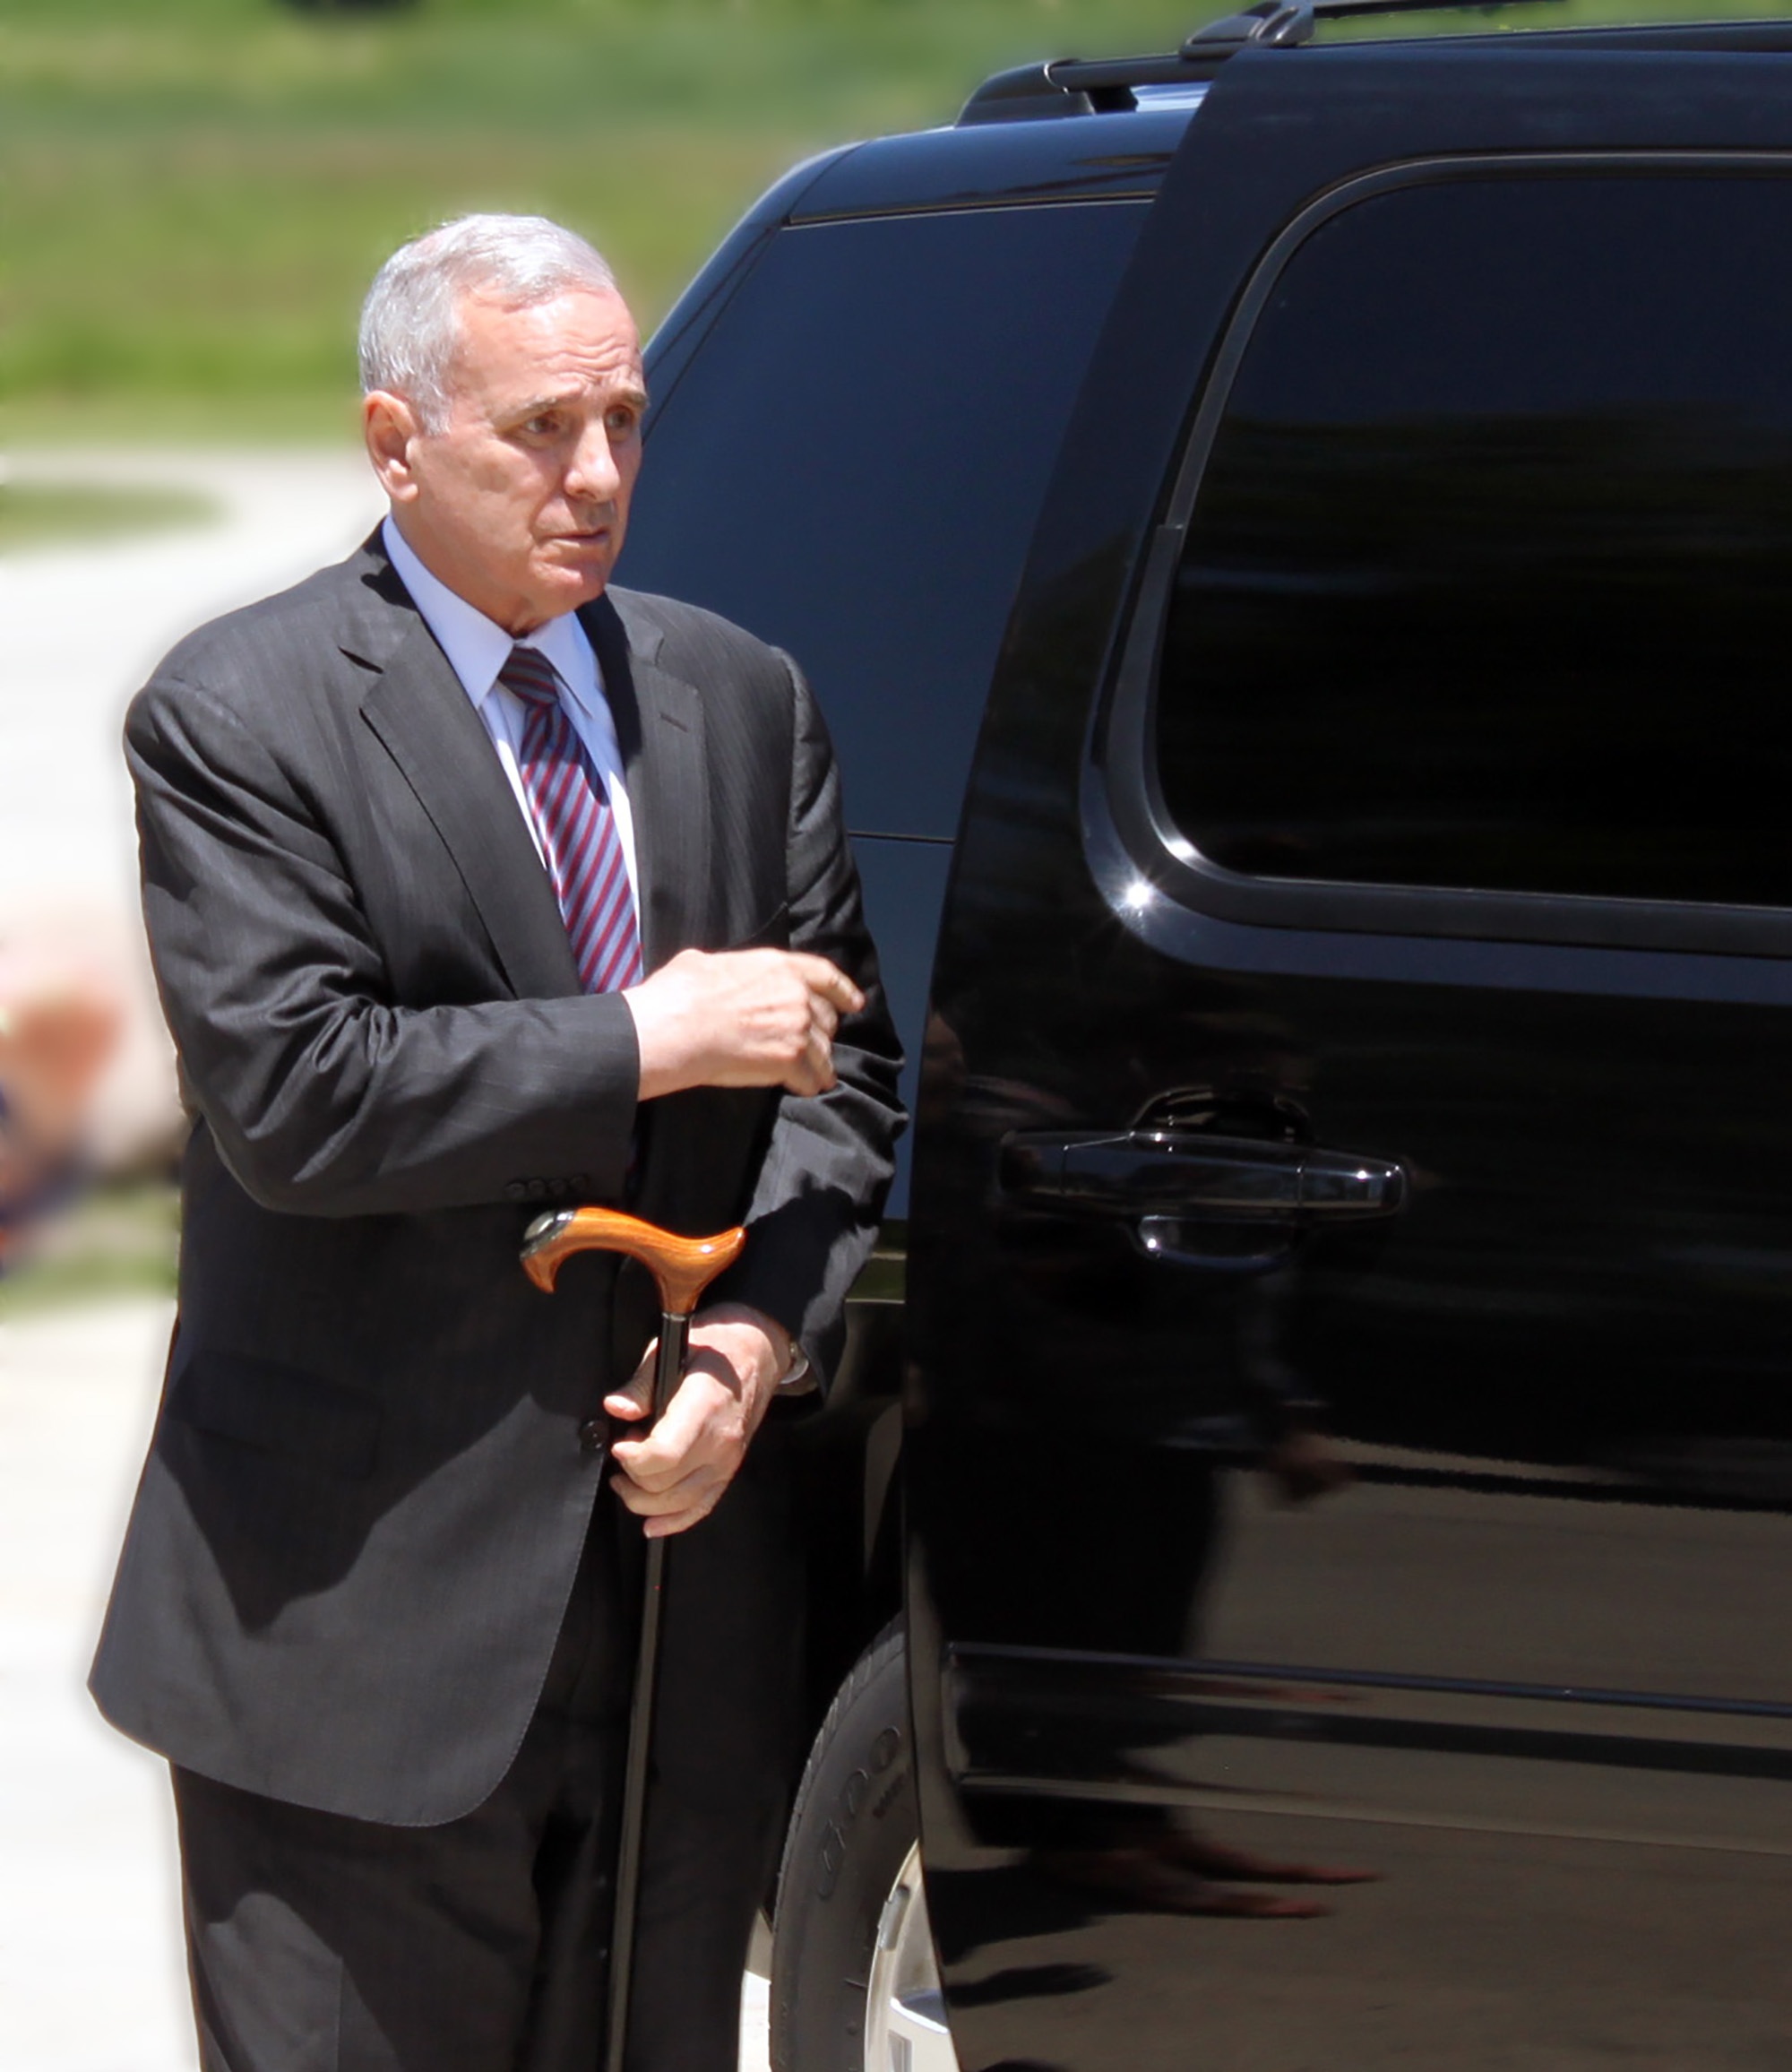
man, person, old, groom, minnesota, politician, governor, bodyguard, mark dayton